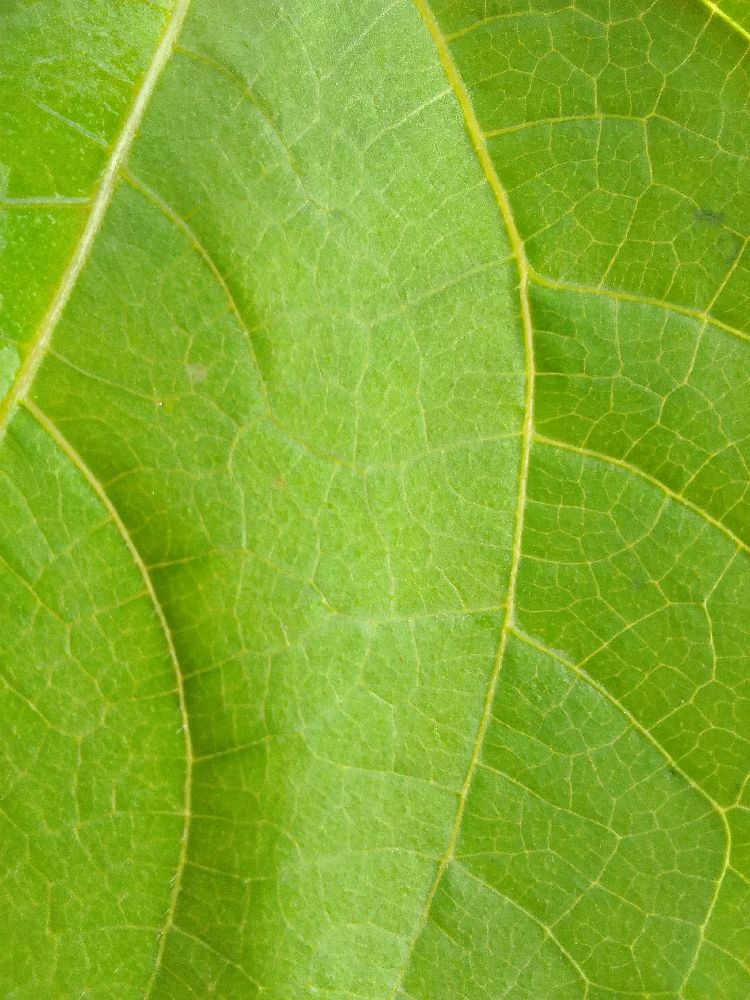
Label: healthy